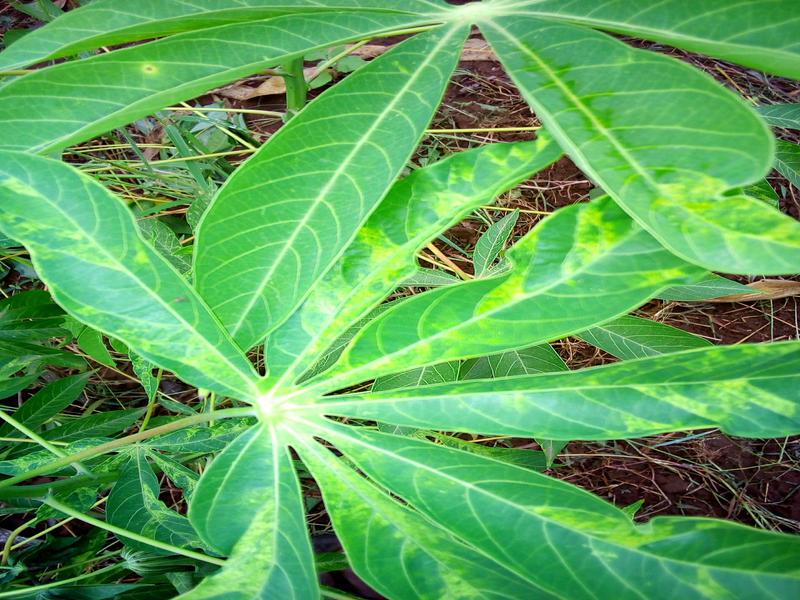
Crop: cassava
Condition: mosaic_disease